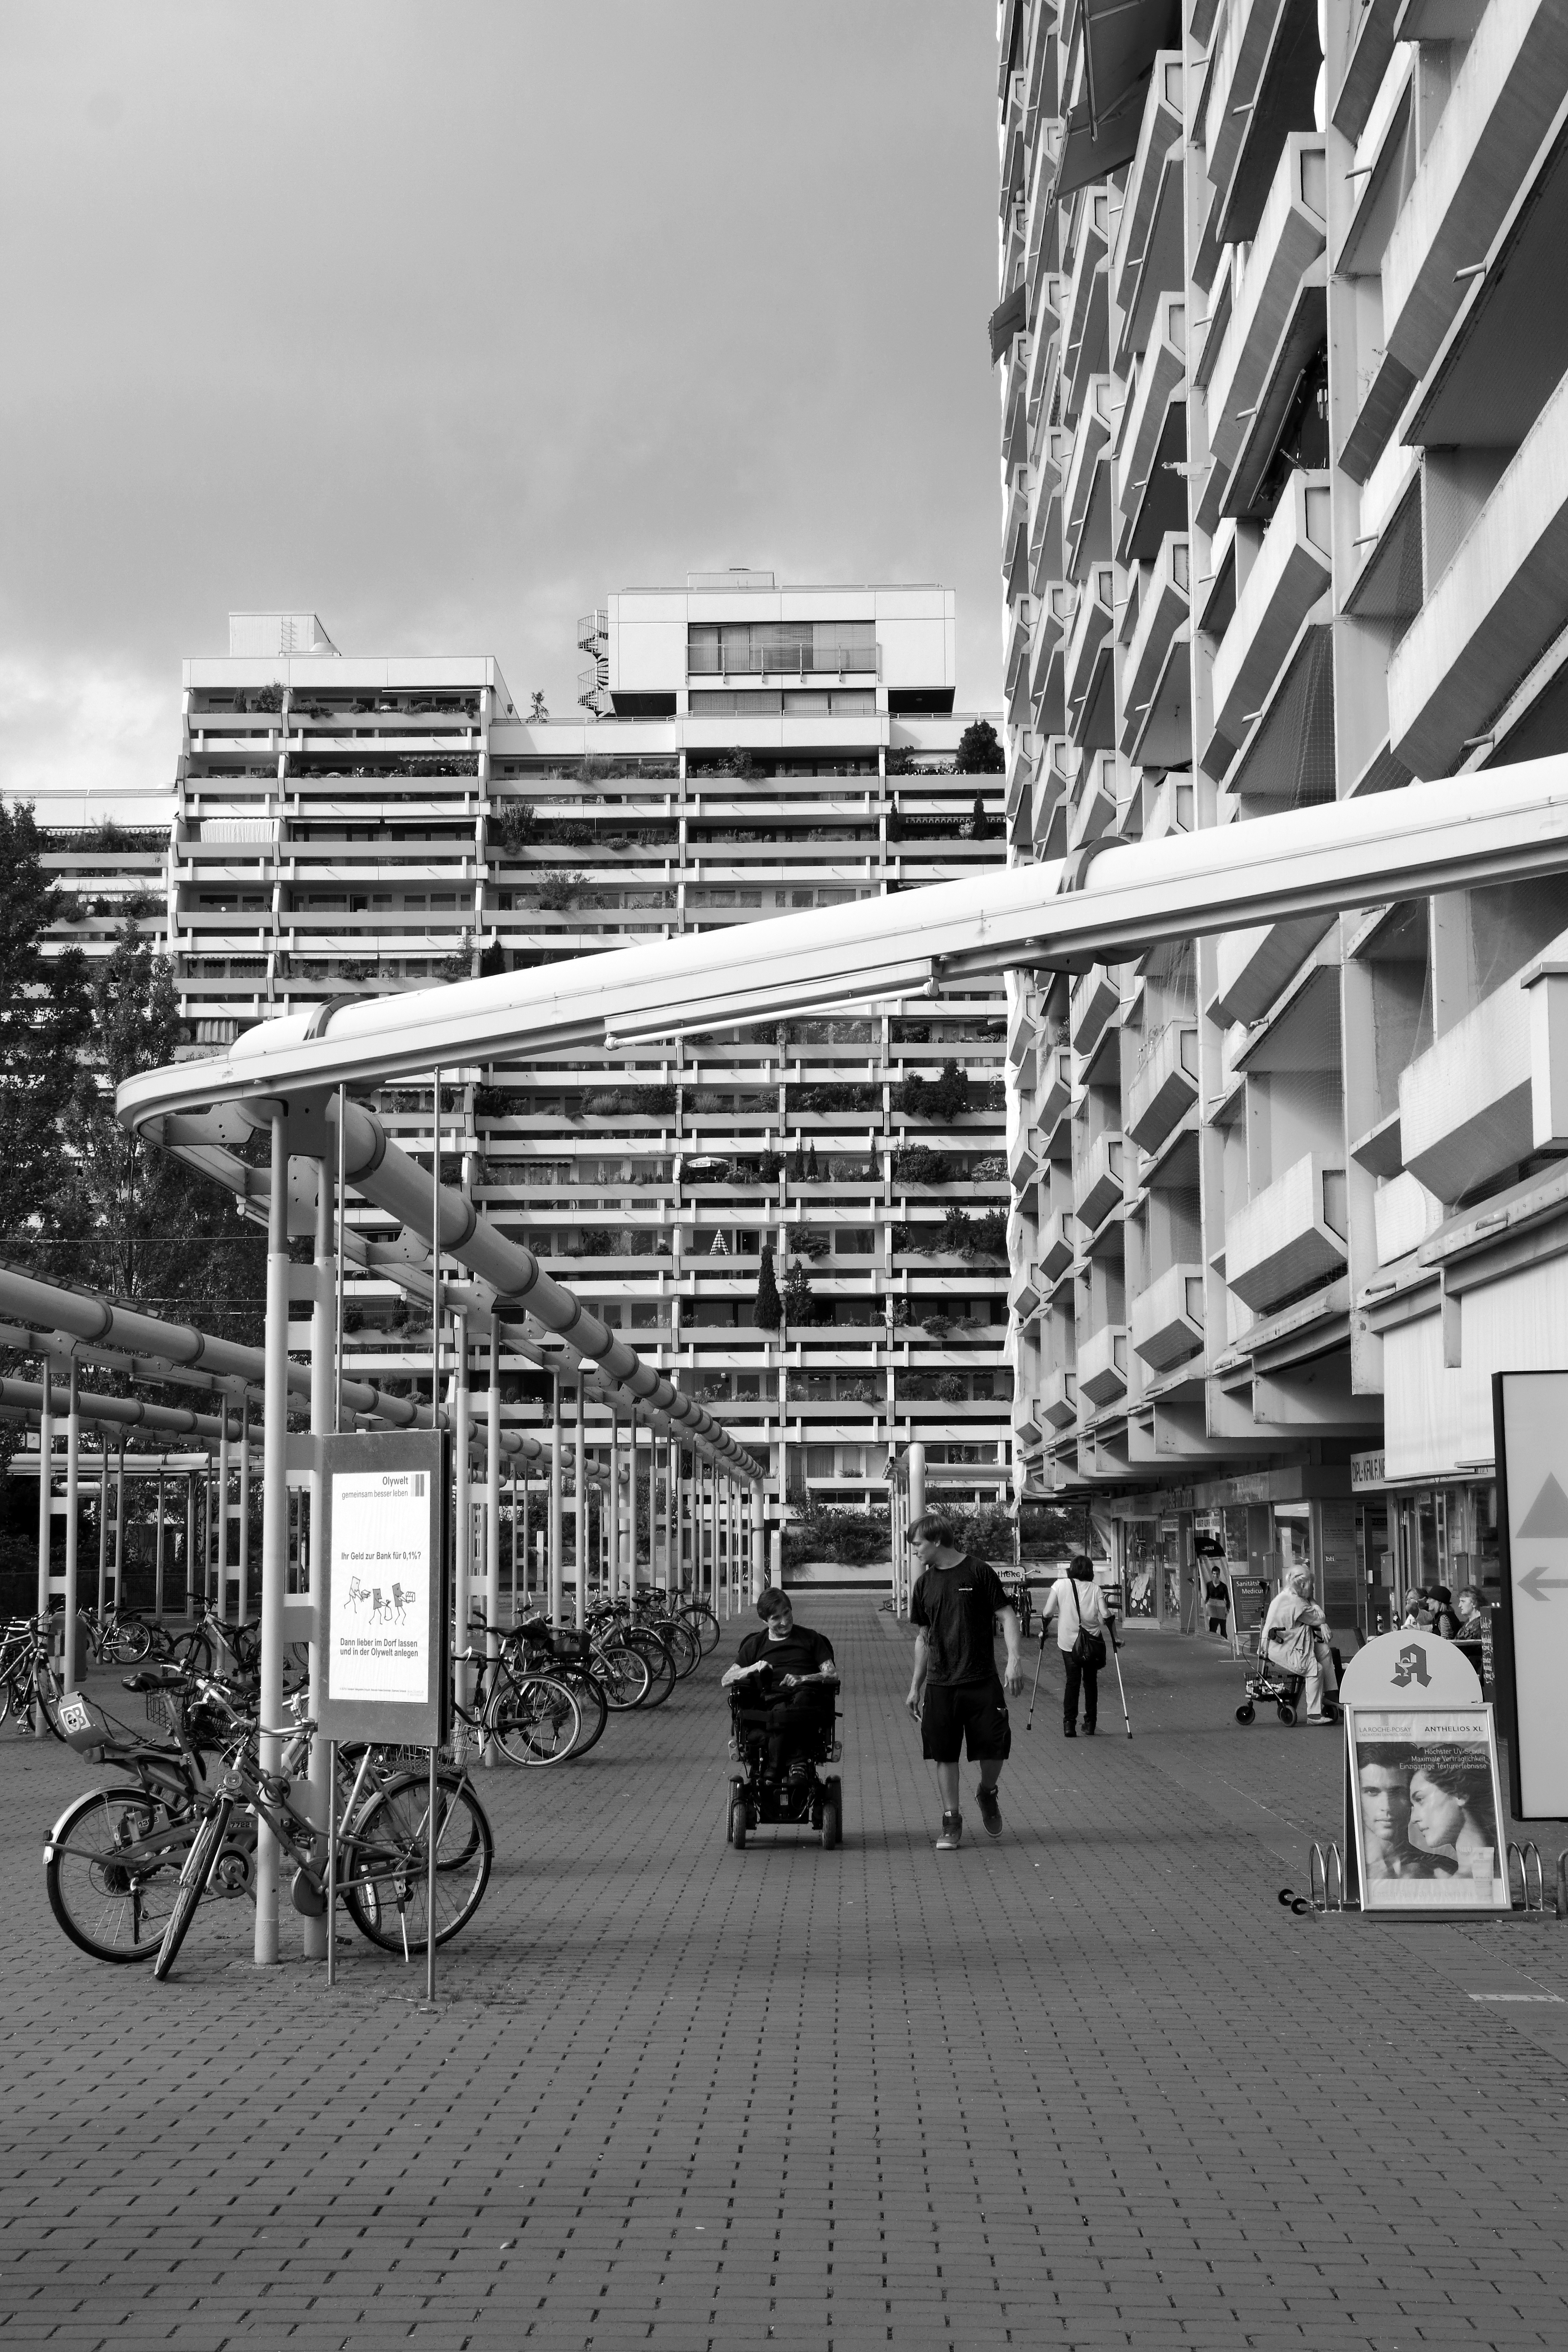
black and white, architecture, road, white, street, city, cityscape, downtown, transport, monochrome, tower block, bw, blackandwhite, blackwhite, infrastructure, germany, alemania, allemagne, sw, schwarzweiss, bayern, bavaria, schwarzweis, shape, munich, germania, schwarzweissfotografie, schwarzweisfotografie, mnchen, franconia, franken, metropolis, urban area, monochrome photography, residential area, human settlement